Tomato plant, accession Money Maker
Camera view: vertical (180 deg); turntable rotation: 30 degrees
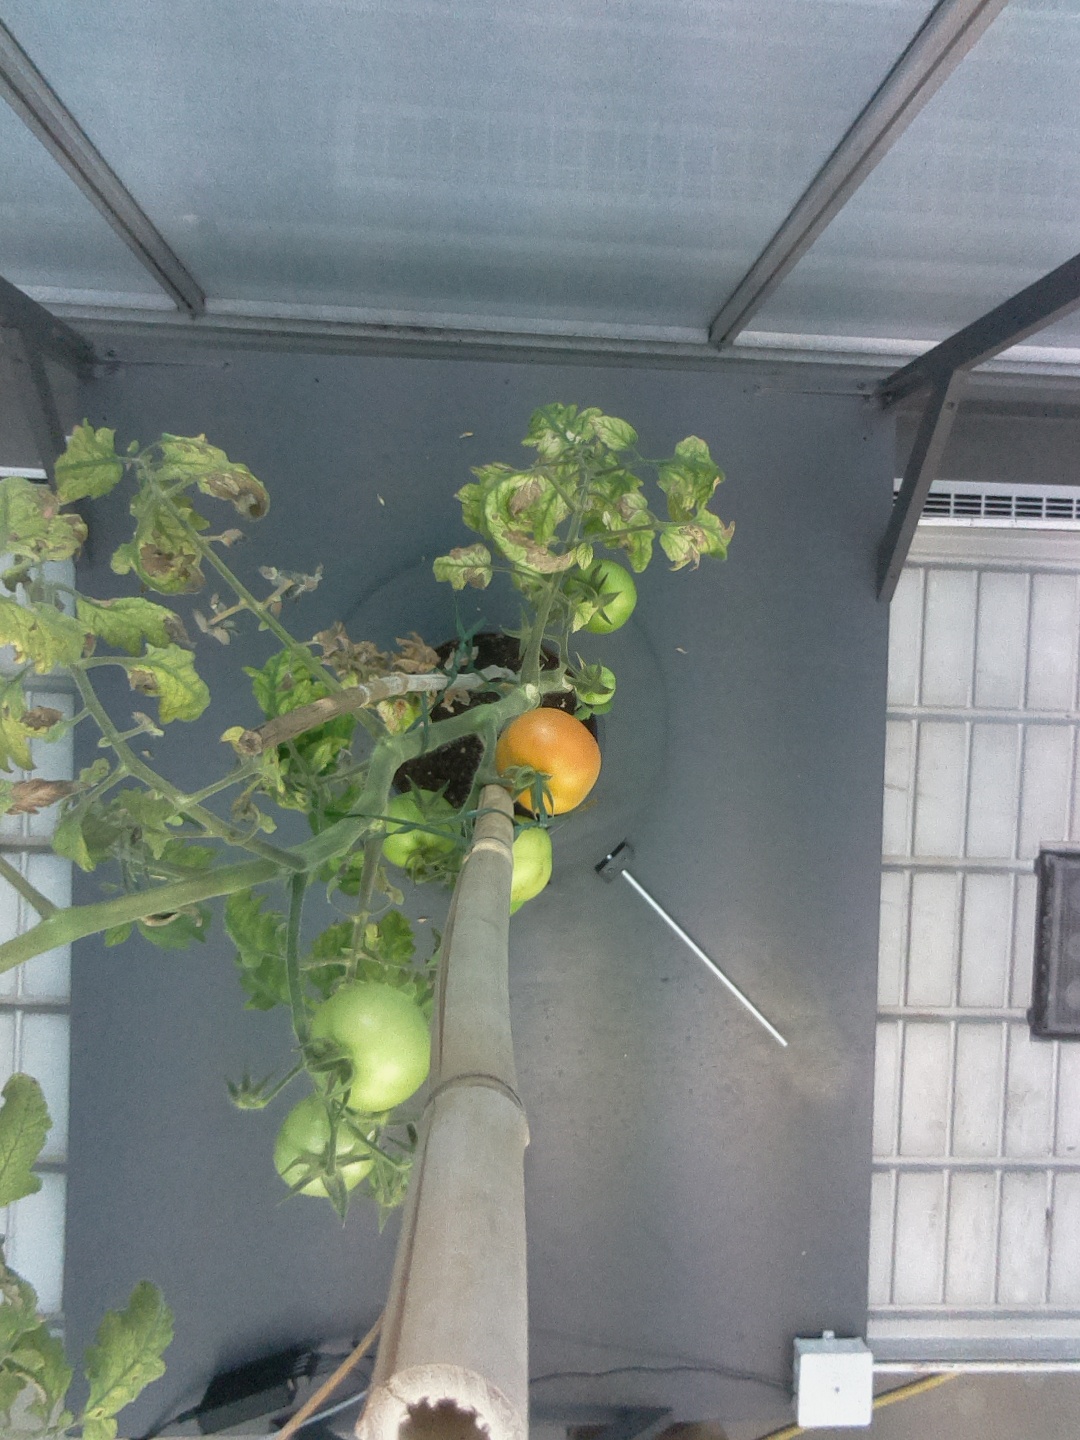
BBCH growth stage 80: fruits start showing typical ripe color (orange -> red)